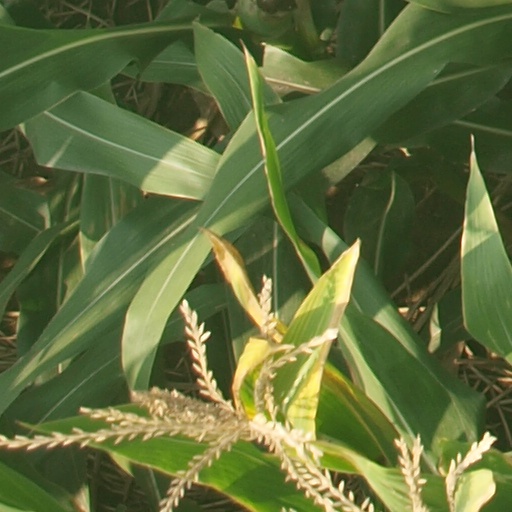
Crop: maize; corn